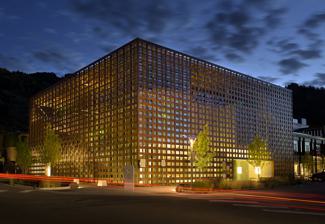
Building: Aspen Art Museum
Country: United States of America
Year built: 1979
Art museum in Colorado, United States Aspen Art Museum Aspen Art Museum Building designed by architect Shigeru Ban Established 1979 ( 1979 ) Location 637 E. Hyman Avenue Aspen, Colorado United States Coordinates 39°11′37″N 106°49′00″W / 39.19361°N 106.81667°W / 39.19361; -106.81667 Type Art museum Accreditation American Alliance of Museums . Website www .aspenartmuseum .org Founded in 1979, the Aspen Art Museum (AAM) is a non-collecting contemporary art museum located in Aspen, Colorado , United States. AAM exhibitions include drawings , paintings , sculptures , multimedia installations and electronic media . Building Previously housed in a converted hydroelectric plant at 590 North Mill Street, the Aspen Art Museum (AAM) opened its new facility to the public at 637 East Hyman Avenue on August 9, 2014, . The building is designed by architect Shigeru Ban ,  recipient of the 2014 Pritzker Architecture Prize . It is Ban's first US museum to be constructed. The 33,000-square-foot, four-level facility houses eight exhibition spaces: six gallery spaces, a rooftop sculpture garden, and an outdoor commons. There are five main architectural features within the building's design plan: Grand Stair, Moving Glass Room Elevator, Woven Wood Screen, Wood Roof Truss and Walkable Skylights. Accreditation The Aspen Art Museum is accredited by the American Alliance of Museums . The museum is a member institution of the Association of Art Museum Directors (AAMD), which represents directors of art museums throughout the United States, Canada, and Mexico. In March 2009, the AAM joined other Aspen area businesses through becoming certified under a jointly run City of Aspen Environmental Health Department and Canary Initiative “ZGreen” program. Environmental efforts undertaken by the AAM through the ZGreen program include recycling, composting, and zero waste events. Residency programs The AAM's Distinguished Artist in Residence Program was first established in 2006. The Aspen Art Museum’s annual artist in residency program brings artists to Aspen, Colorado, to work on creating a new body of work, which will ultimately be exhibited in the AAM galleries. Artists in residence hold a gallery walkthrough and a lecture as part of their residency. References